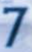
Number: 7